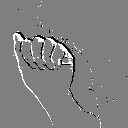
ASL letter: a